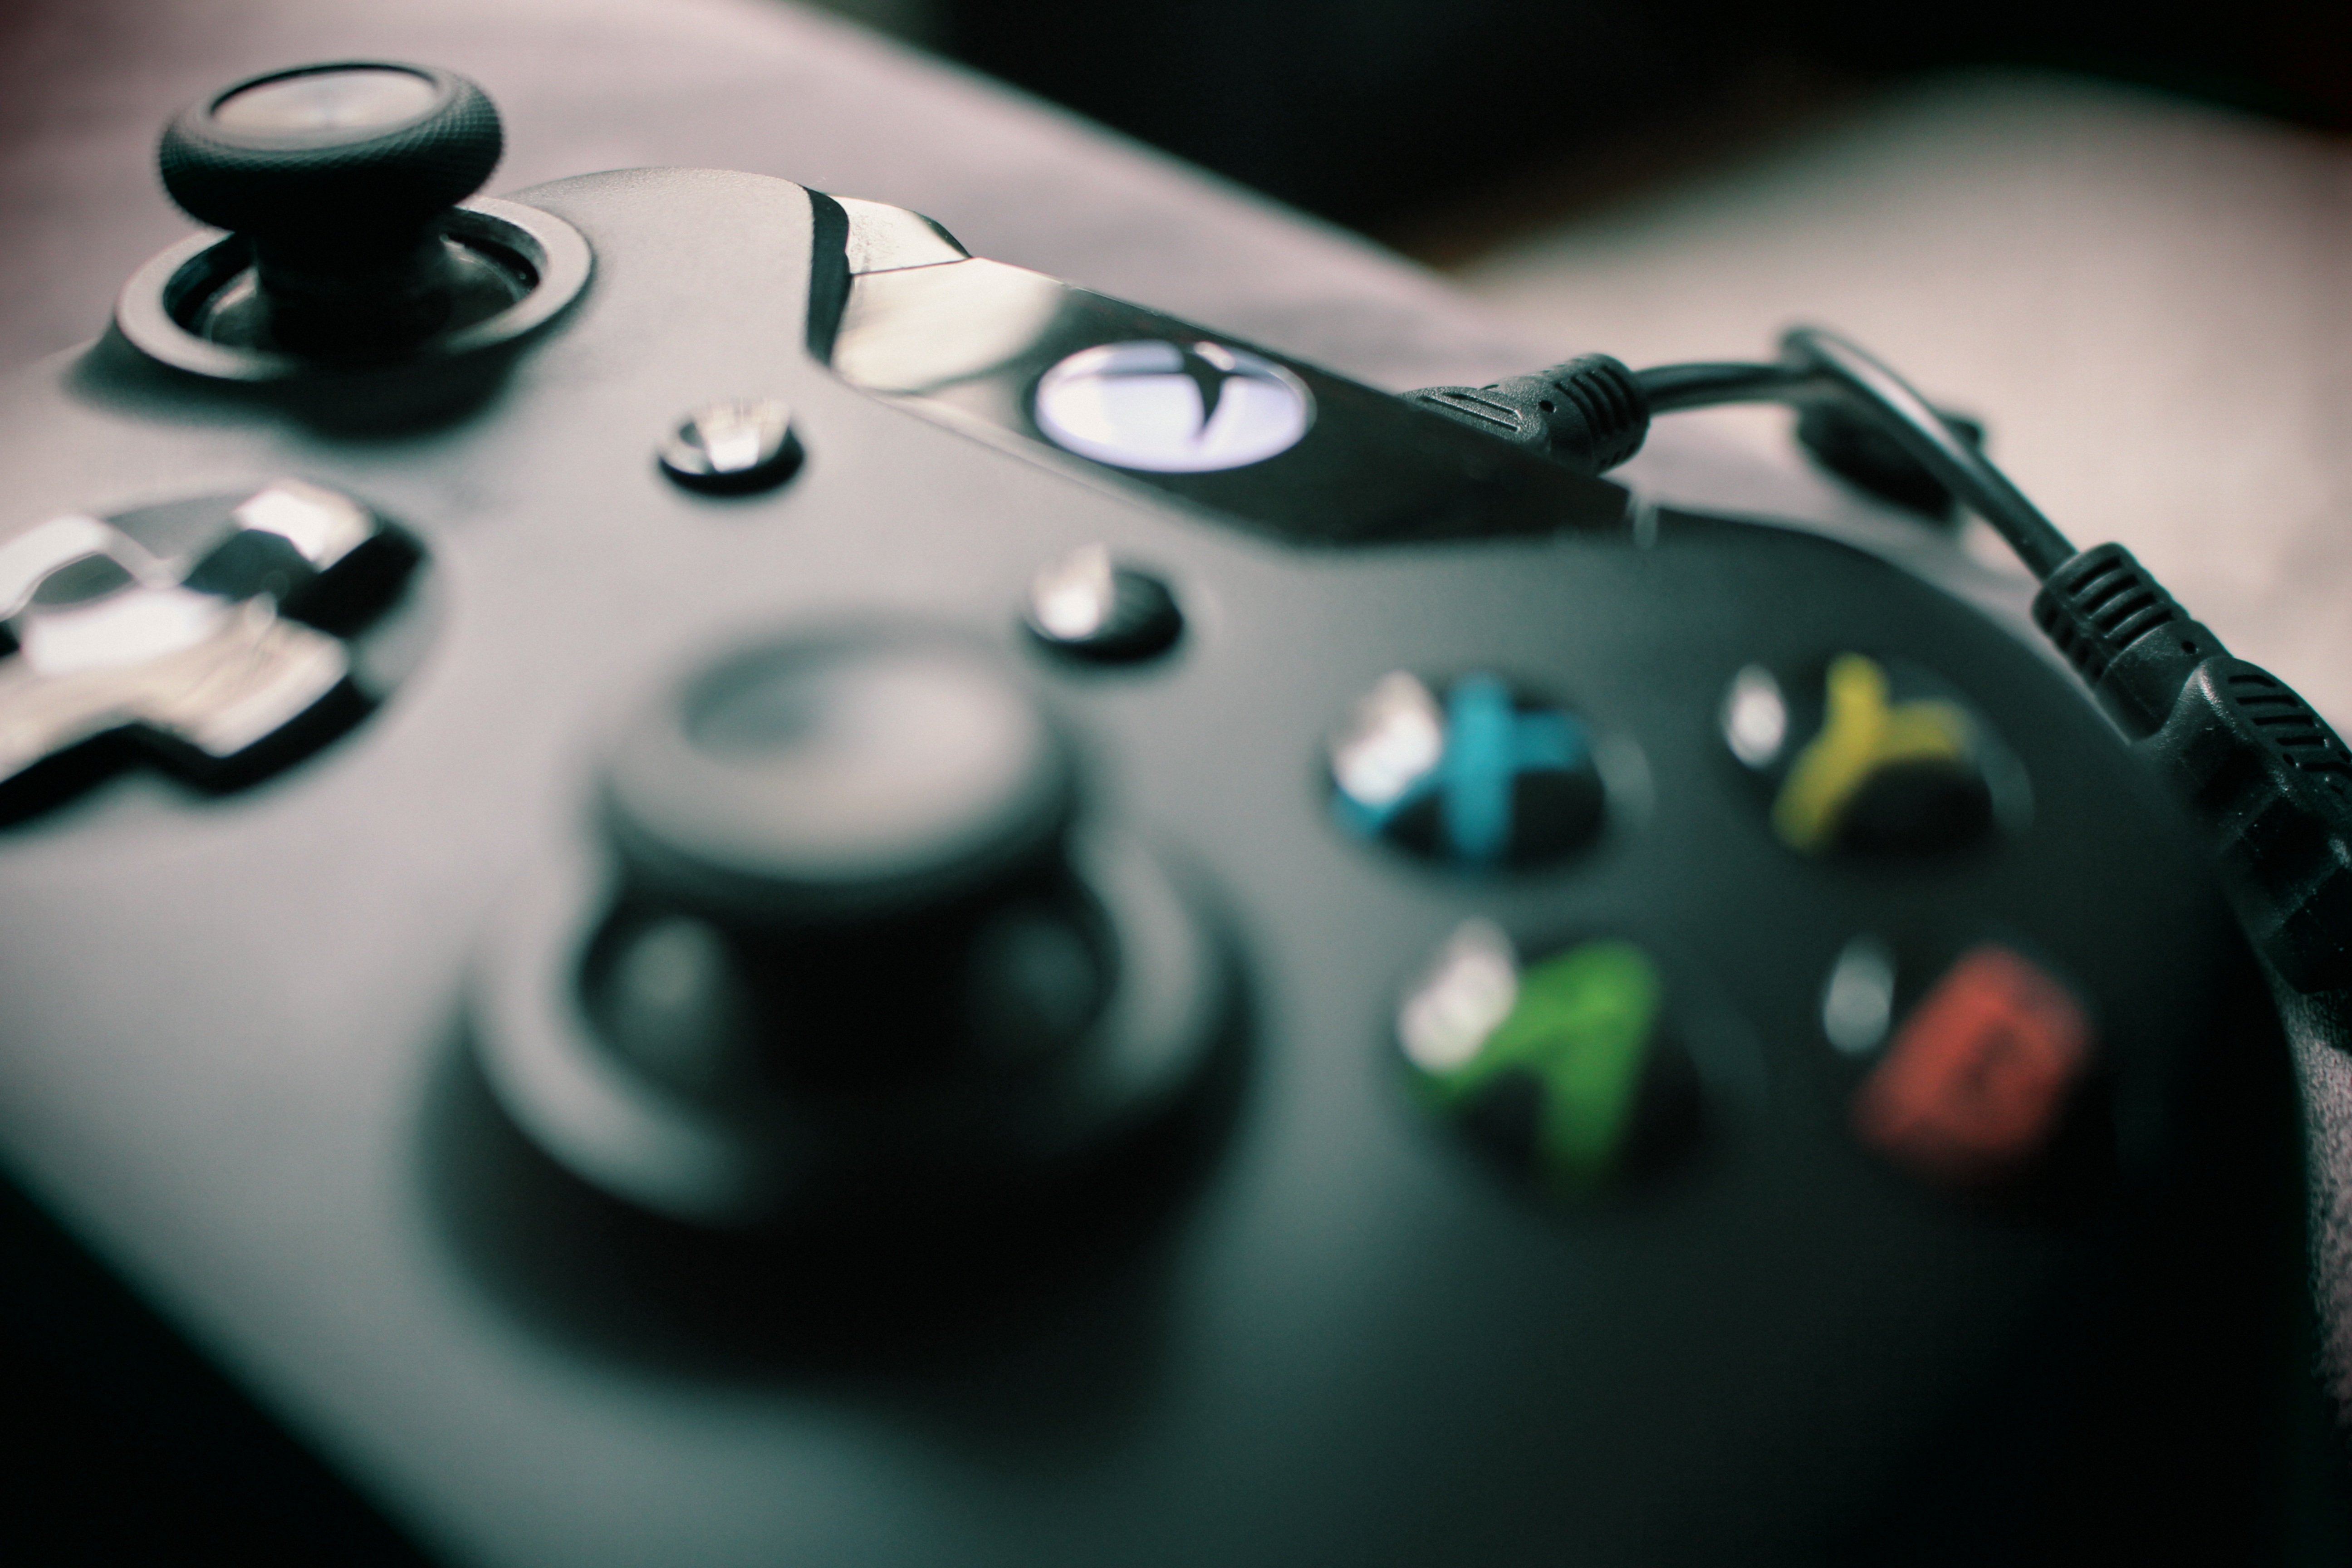
technology, game, joystick, controller, video game, play, green, equipment, gadget, black, close up, fun, electronics, enjoy, microsoft, accessory, xbox, macro photography, xbox one, game console, electronic device